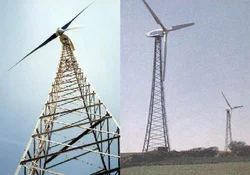
Label: Wind_Mill_Towers